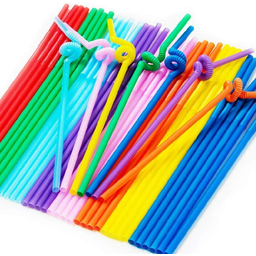
Label: plastic